Impact of the COVID-19 pandemic on cinema

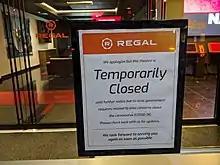
The sign on the door of a closed Regal movie theater in New York City, March 2020; Regal Cinemas reopened most of their theaters on August 21, 2020, re-closed them on October 8, 2020, and has been reopened since April 2, 2021.

In early March 2020, it was predicted that the global box office could lose US$5 billion as a result of the pandemic.